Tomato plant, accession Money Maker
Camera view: horizontal (90 deg, fisheye); turntable rotation: 90 degrees
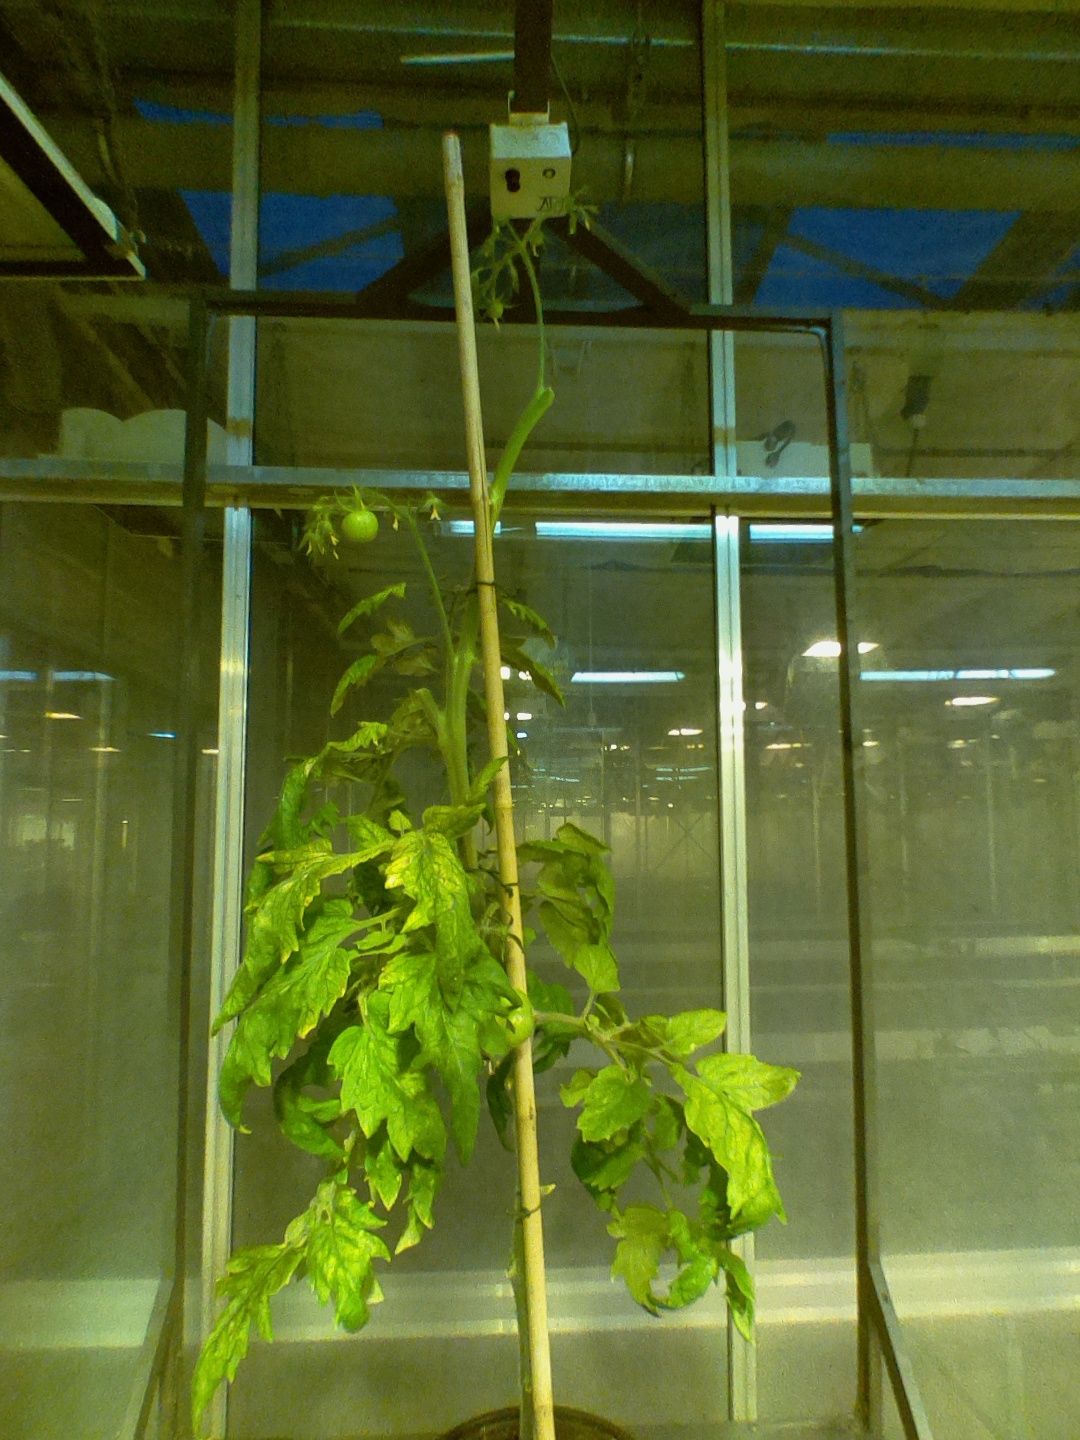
BBCH growth stage 76: 60%-70% of final fruit size